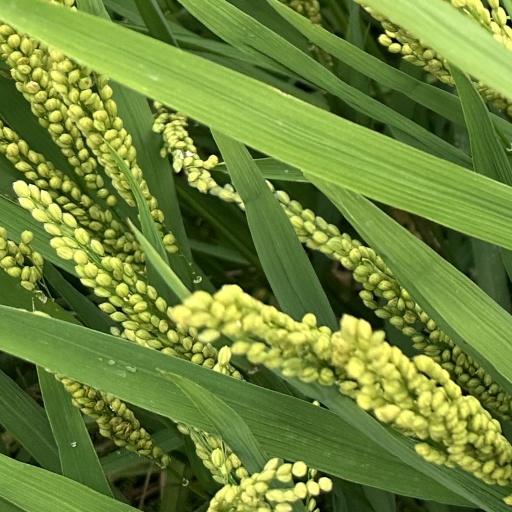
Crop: rice